Rwandan Civil War

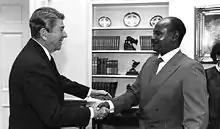
Ugandan president Yoweri Museveni with Ronald Reagan at the White House in October 1987

In 1986, the NRA captured Kampala with a force of 14,000 soldiers, including 500 Rwandans, and formed a new government. After Museveni was inaugurated as president he appointed Kagame and Rwigyema as senior officers in the new Ugandan army. The experience of the Bush War inspired Rwigyema and Kagame to consider an attack against Rwanda, with the goal of allowing the refugees to return home. As well as fulfilling their army duties, the pair began building a covert network of Rwandan Tutsi refugees within the army's ranks, intended as the nucleus for such an attack. With the pro-refugee Museveni in power, RANU was able to move back to Kampala. At its 1987 convention it renamed itself to the Rwandan Patriotic Front and it too committed to returning the refugees to Rwanda by any means possible. In 1988, a leadership crisis within the RPF prompted Fred Rwigyema to intervene in the organisation and take control, replacing Peter Bayingana as RPF president. Kagame and other senior members of Rwigyema's Rwandan entourage within the NRA also joined, Kagame assuming the vice presidency. Bayingana remained as the other vice president but resented the loss of the leadership. Bayingana and his supporters attempted to start the war with an invasion in late 1989 without the support of Rwigyema, but this was quickly repelled by the Rwandan Army.